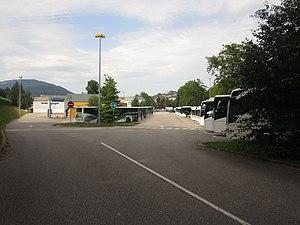
Le dépôt d’Ondéa, sur le in Boulevard Lepic (Aix-les-Bains, France), le 15 août 2017.
Ondéa est un réseau de transport en commun desservant une partie de la Grand Lac ainsi que les communes de La Motte-Servolex et Sonnaz, à l'aide d'un réseau de 25 lignes — dont une ne fonctionnant que les dimanches et jours fériés — et d'un service de transport à la demande découpé en cinq zones. Il est exploité depuis 2015 par la Compagnie des transports du Lac du Bourget.